Tibet

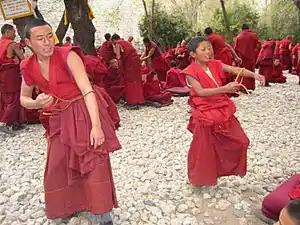
Buddhist monks practicing debate in Drepung Monastery

There are over 800 settlements in Tibet. Lhasa is Tibet's traditional capital and the capital of Tibet Autonomous Region. It contains two world heritage sites – the Potala Palace and Norbulingka, which were the residences of the Dalai Lama. Lhasa contains a number of significant temples and monasteries, including Jokhang and Ramoche Temple.